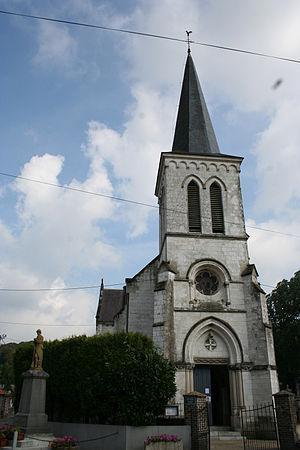
Beussent l'église
Beussent est une commune française située dans le département du Pas-de-Calais en région Hauts-de-France.